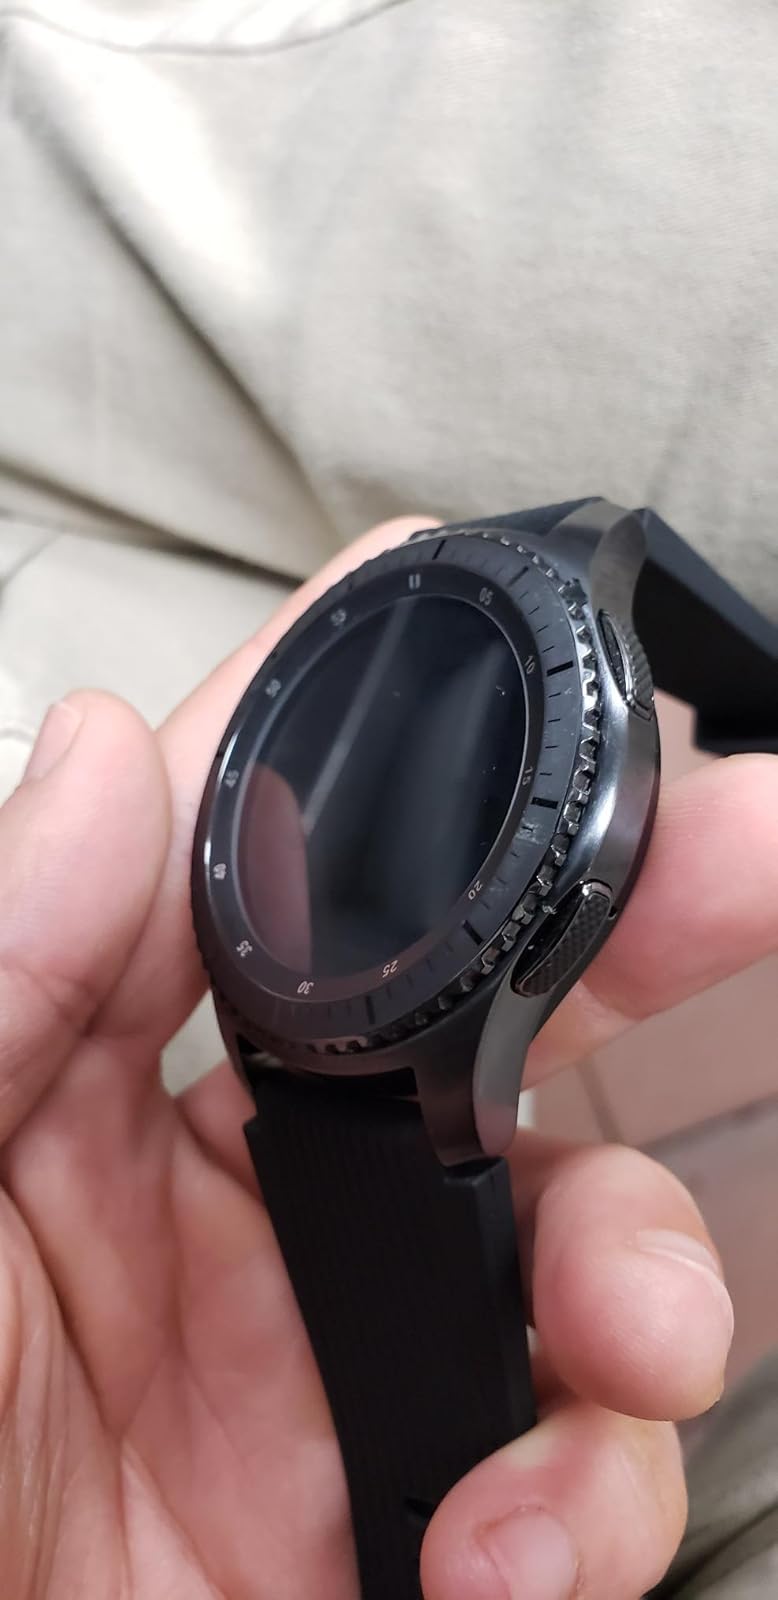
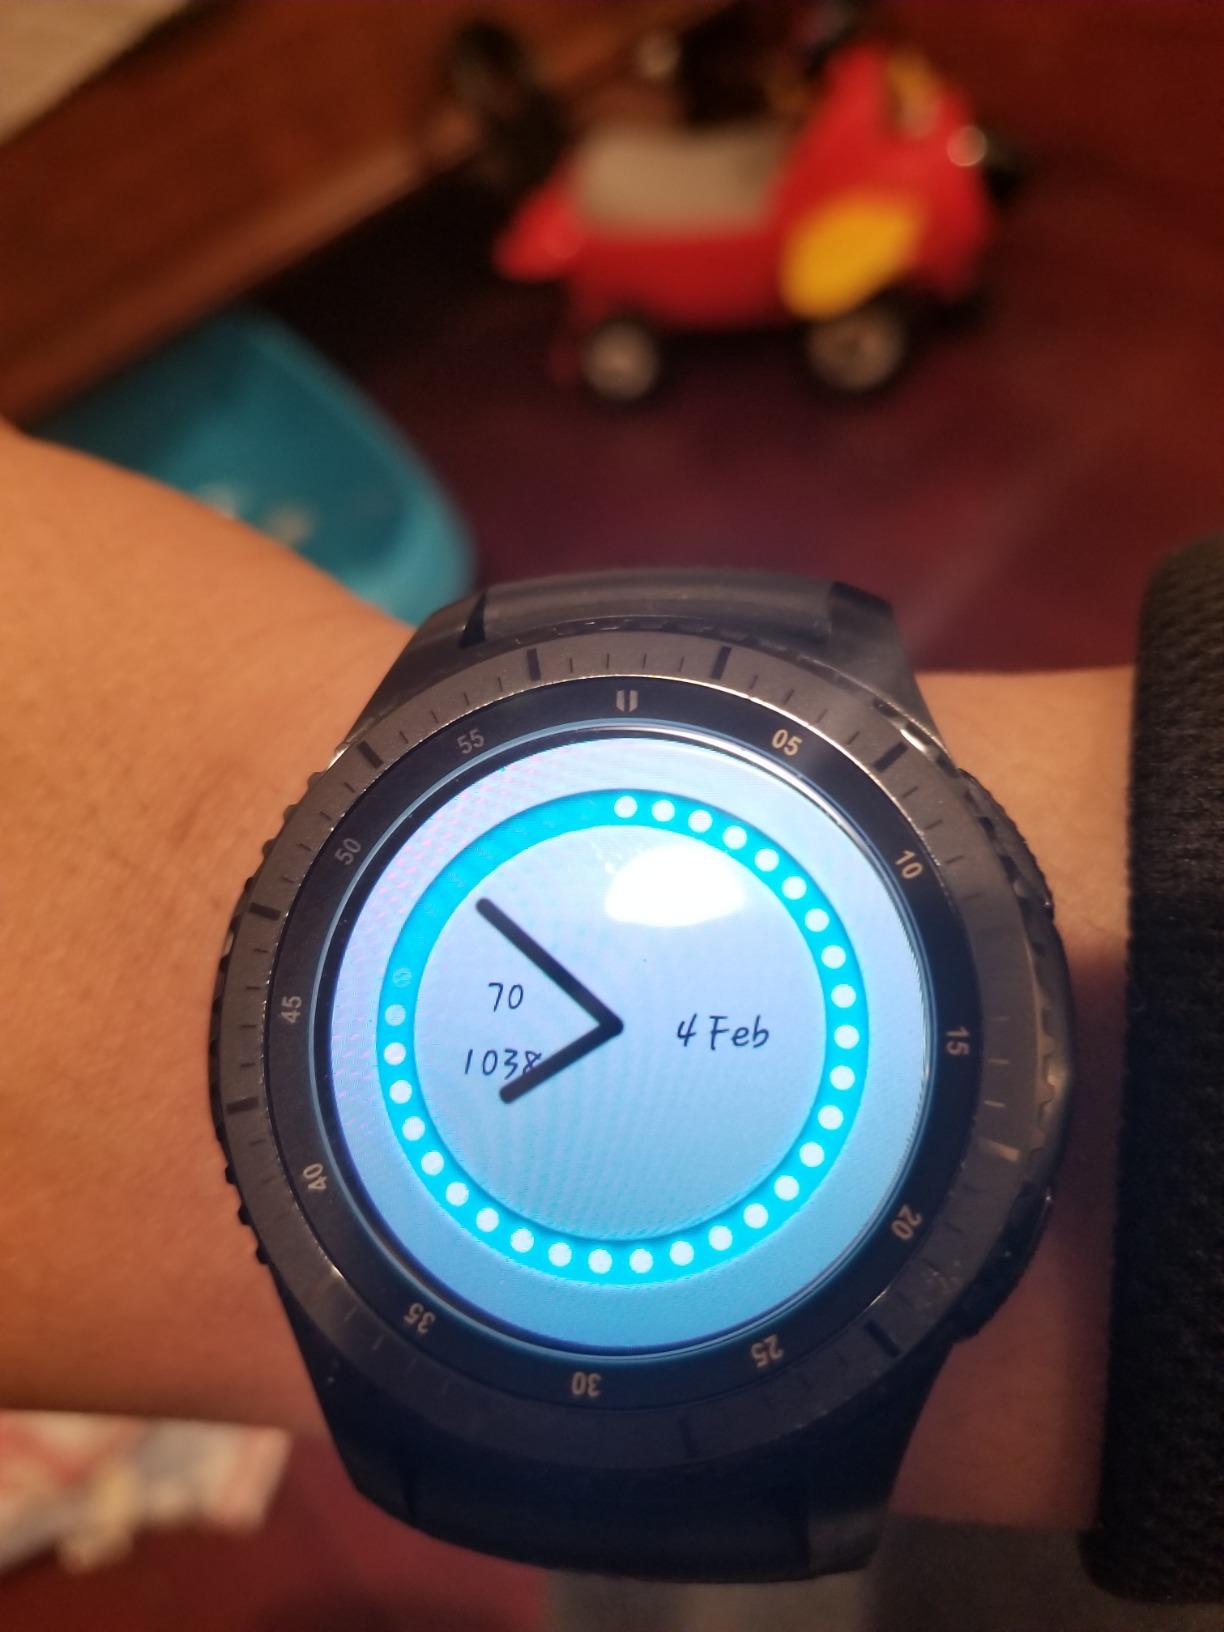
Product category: smartwatch
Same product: yes